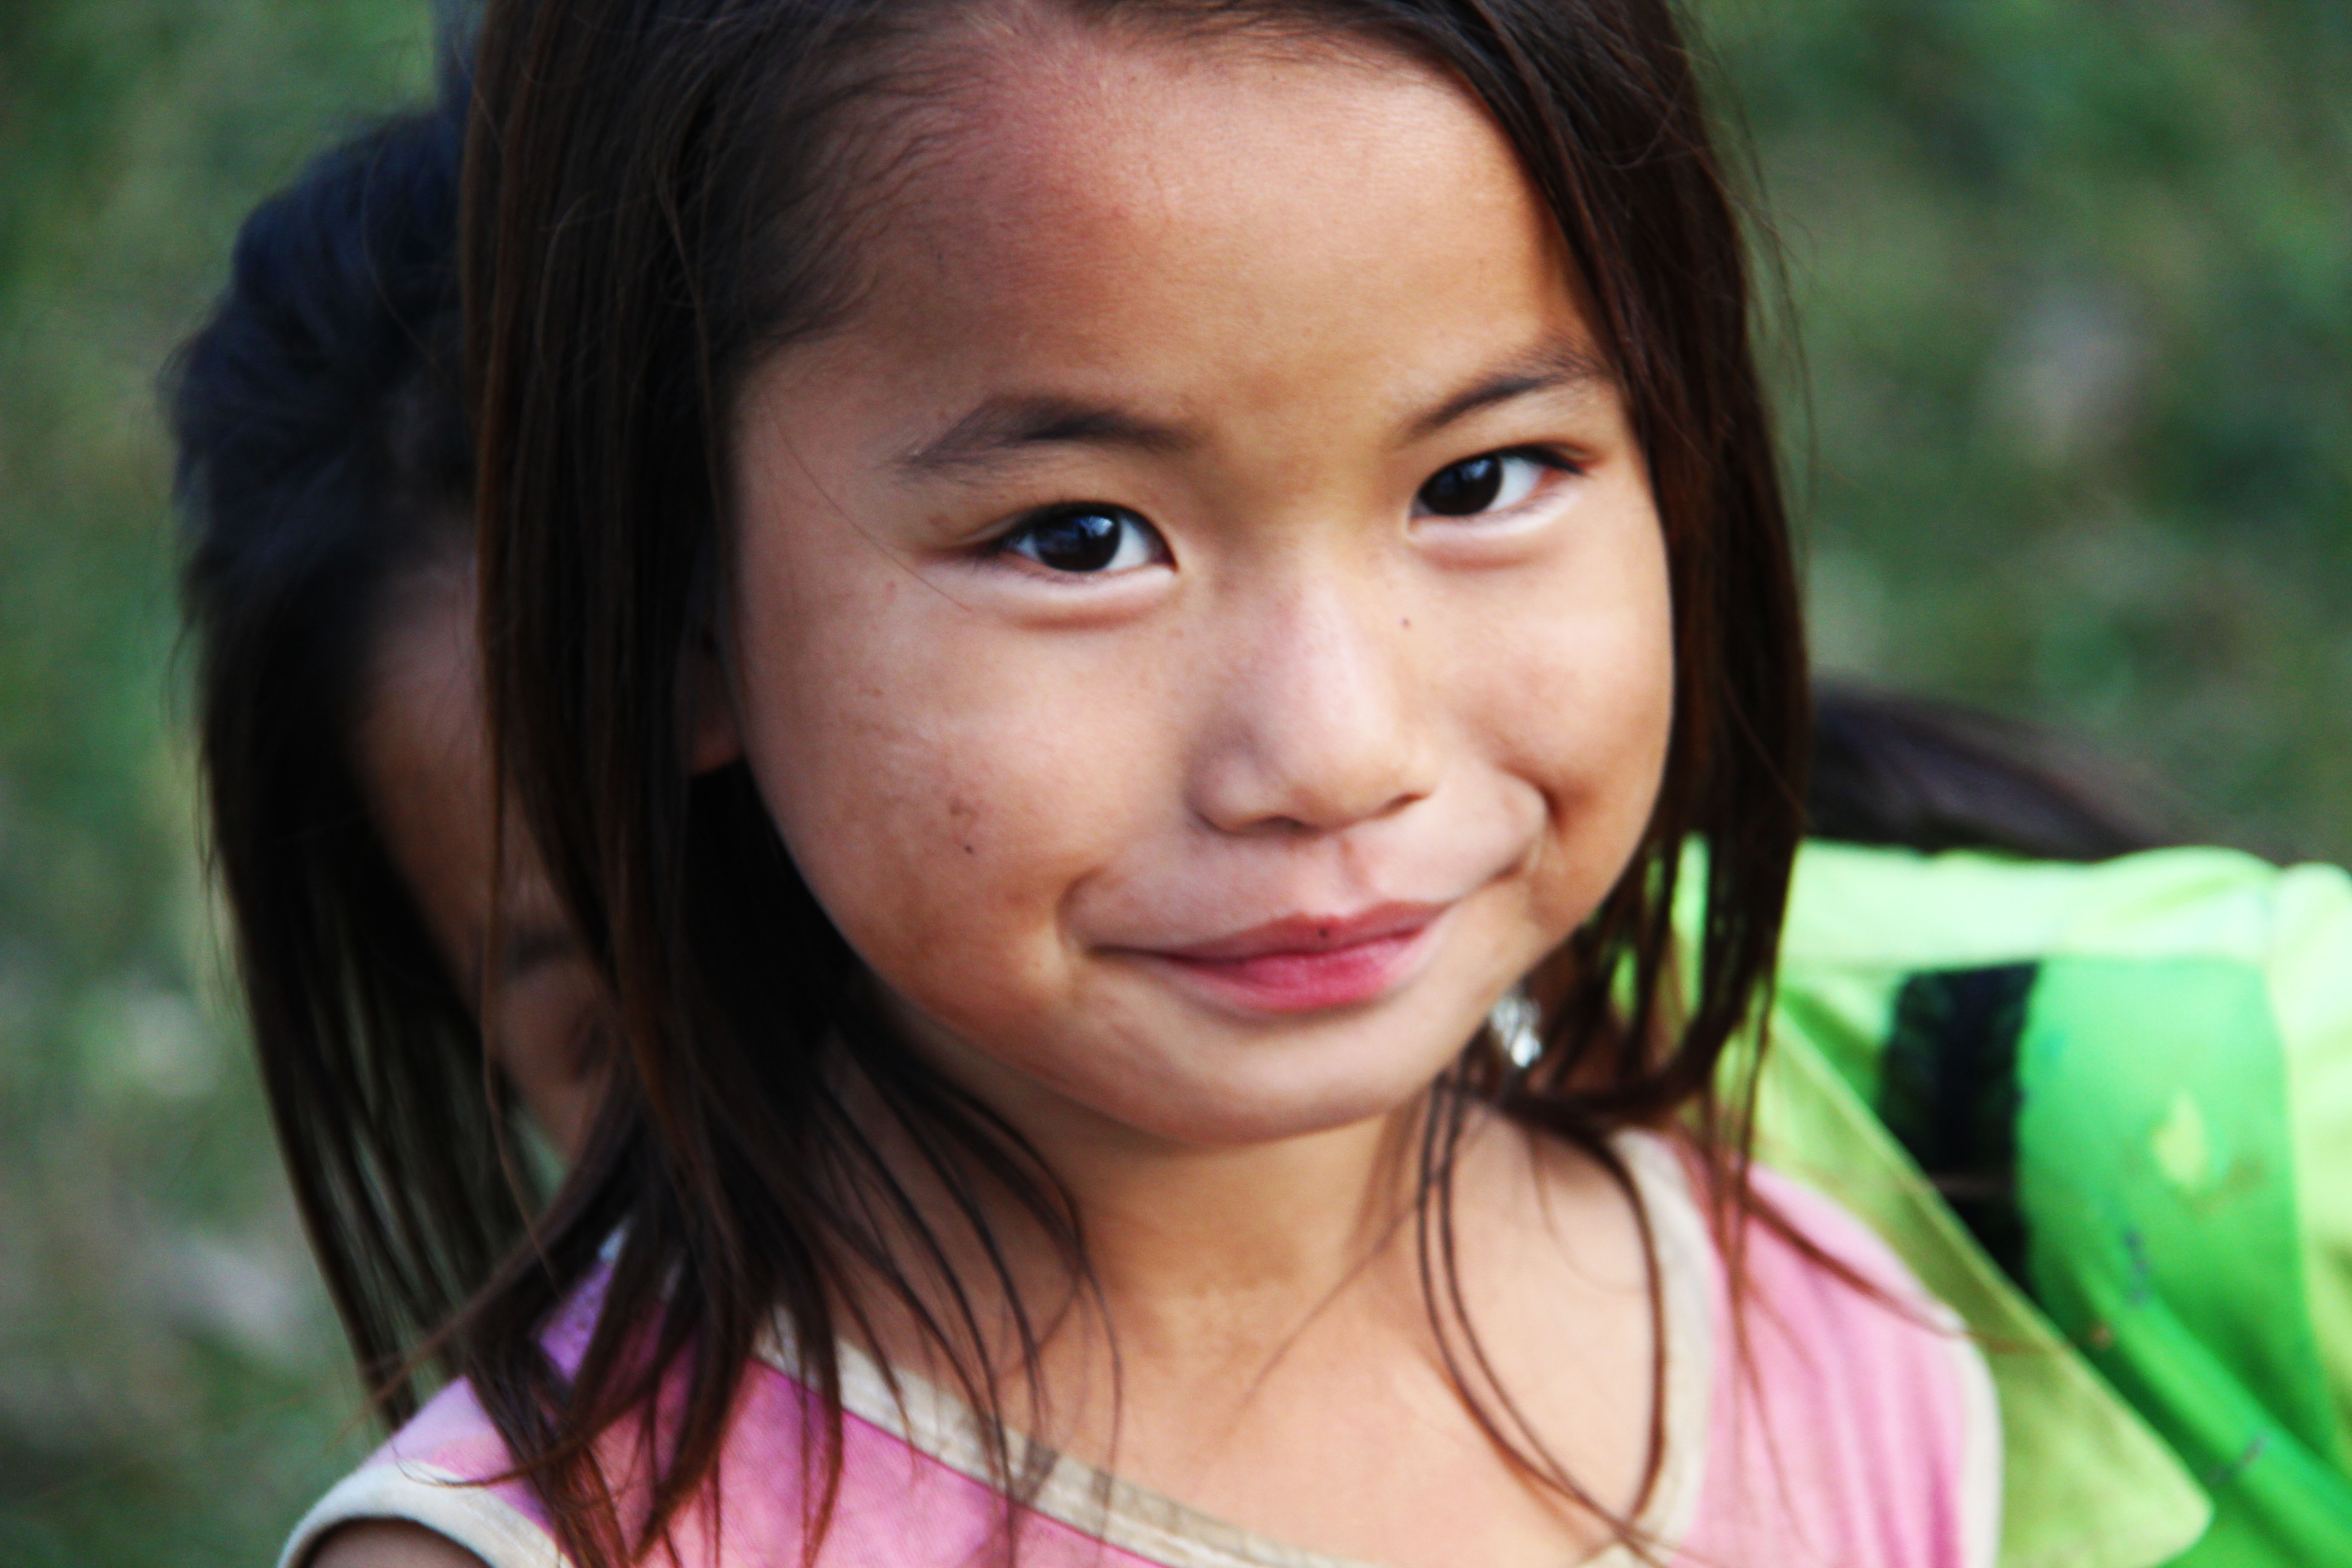
person, girl, woman, hair, photography, cute, female, portrait, model, young, natural, fresh, child, fashion, facial expression, hairstyle, smile, close up, face, nose, eyes, happy, eye, head, skin, beauty, organ, refugee, attractive, vietnam, emotion, beauty girl, pretty girl, female face, brown hair, cute girl, beautiful face, portrait photography